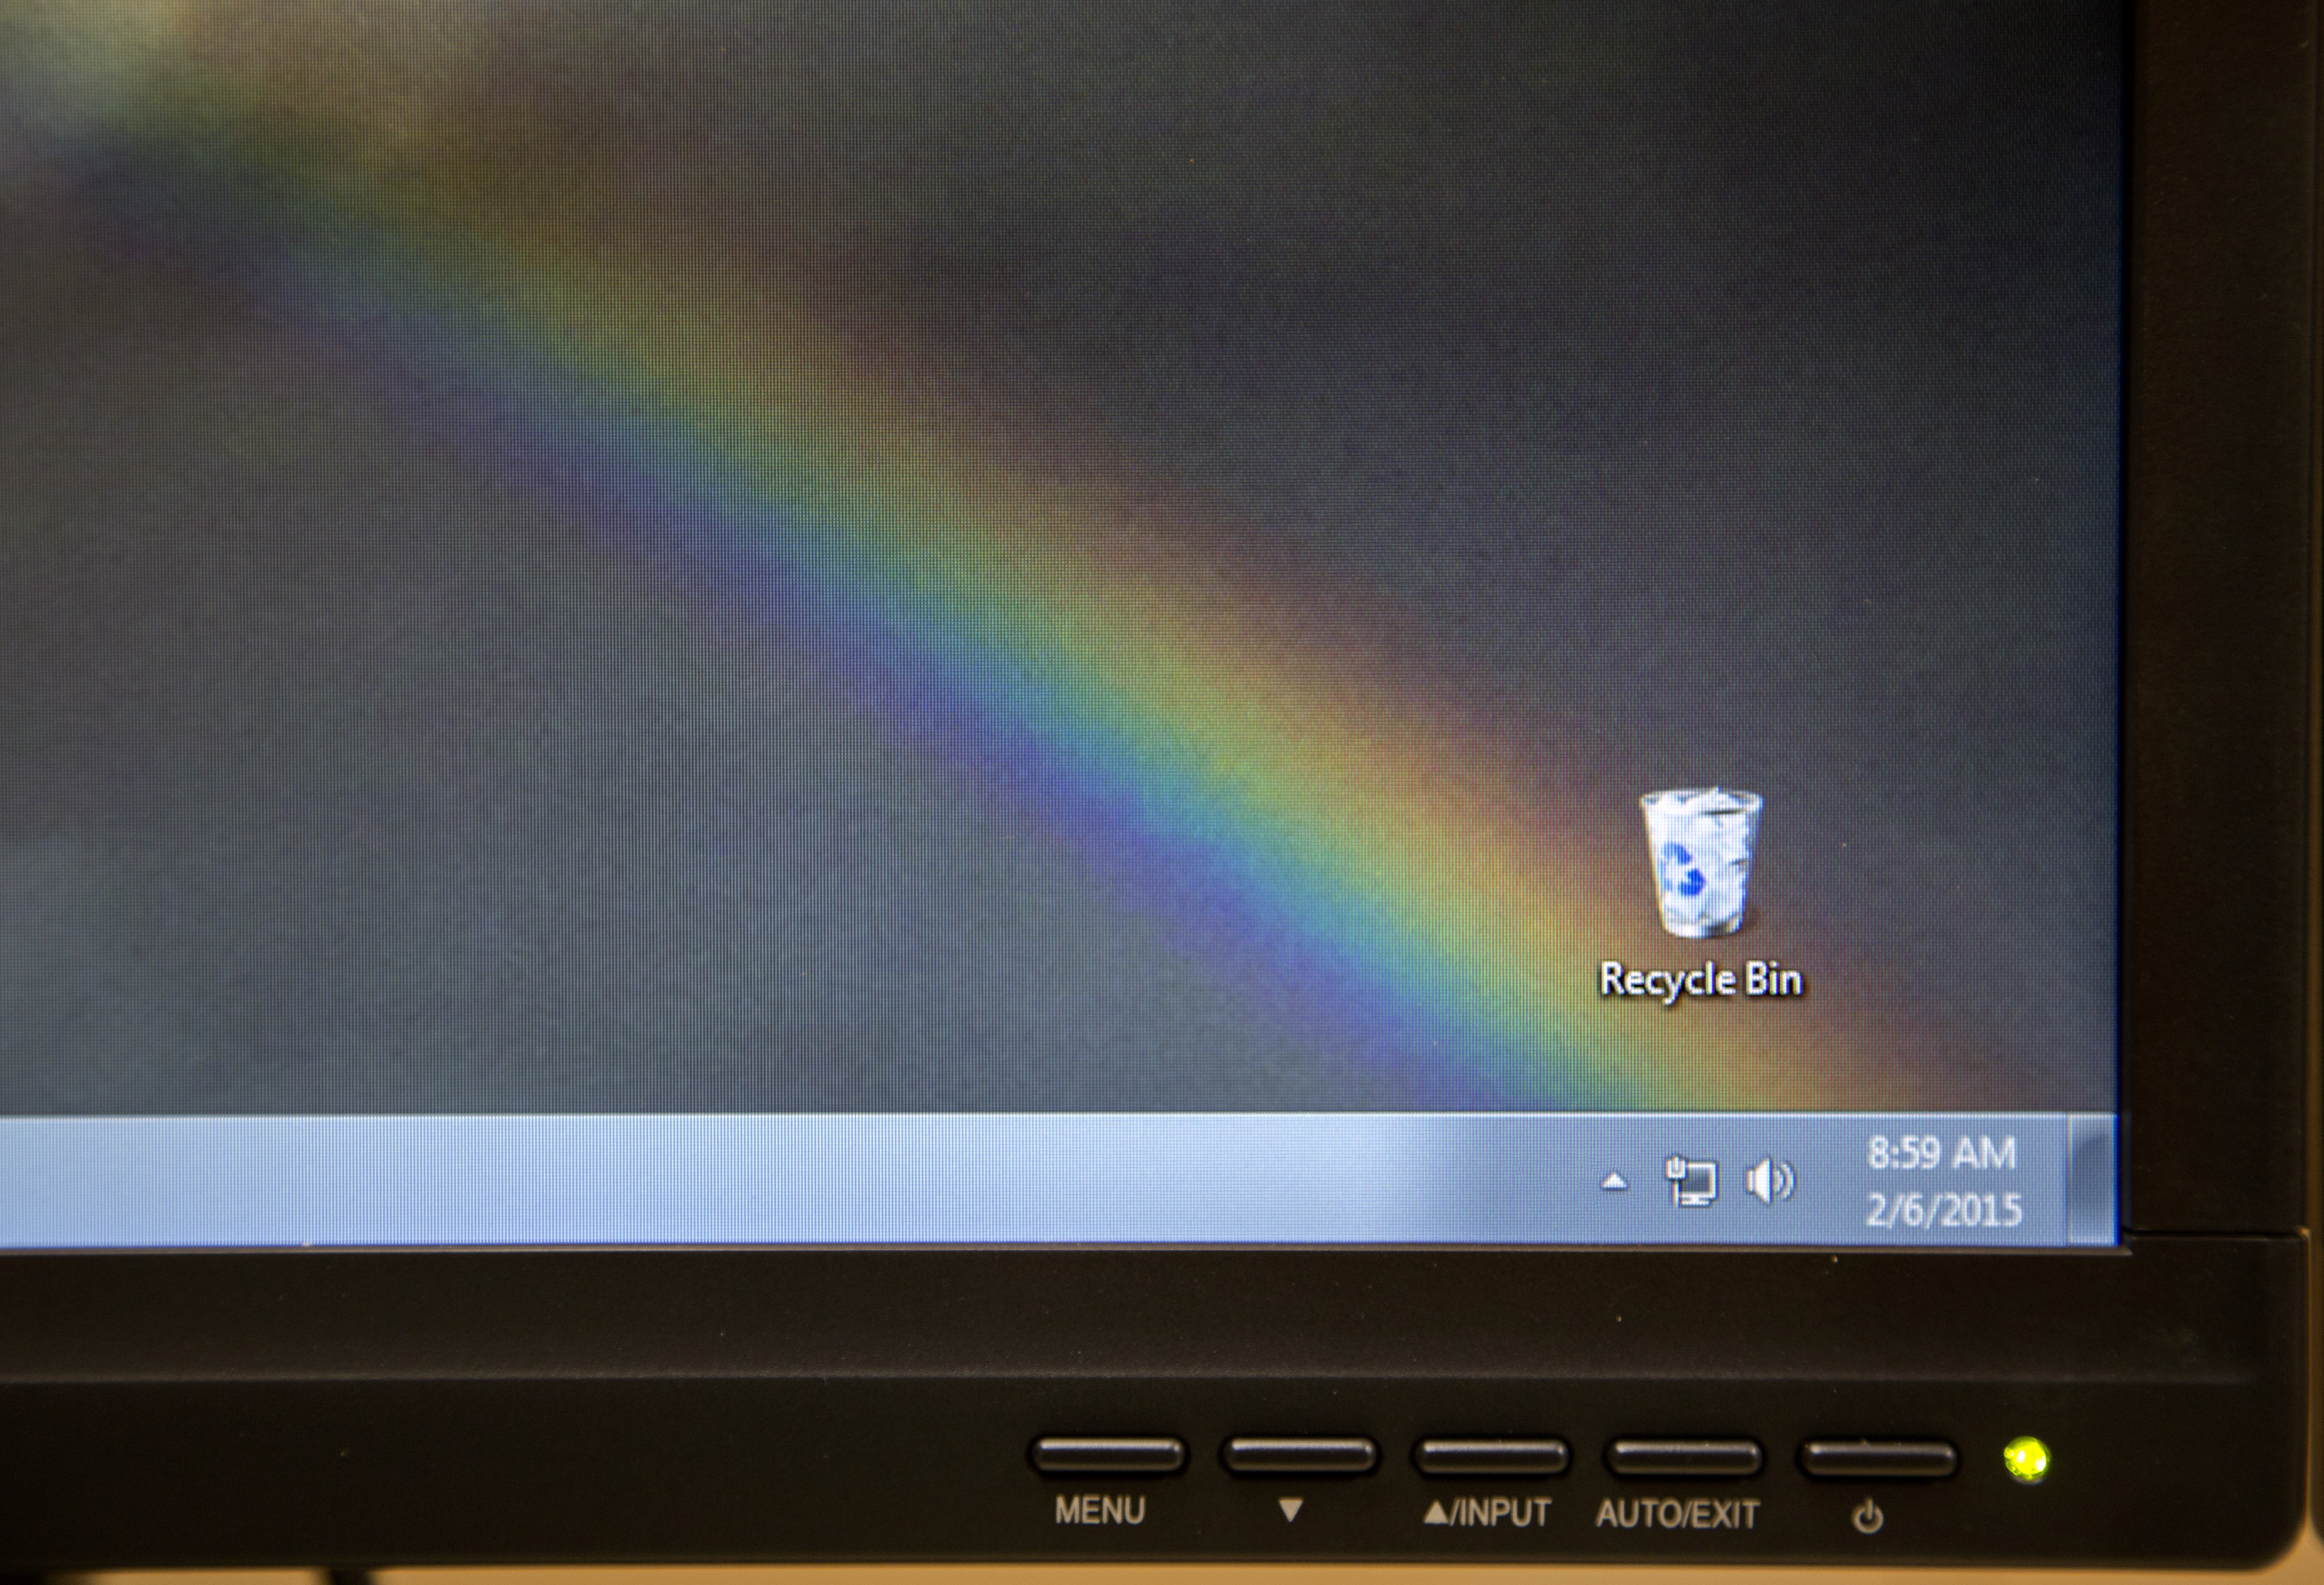
laptop, screen, technology, gadget, electronics, multimedia, screenshot, personal computer, computer monitor, computer hardware, display device, led backlit lcd display, lcd tv